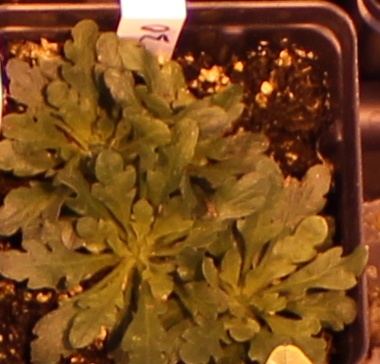
Label: Horseweed